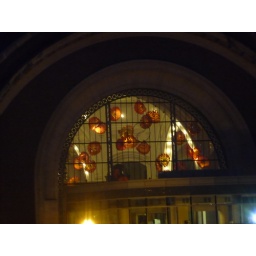
A night view of the Chihuly glass in the window of Union Station from Dale Chihuly's Bridge of Glass in Tacoma, WA